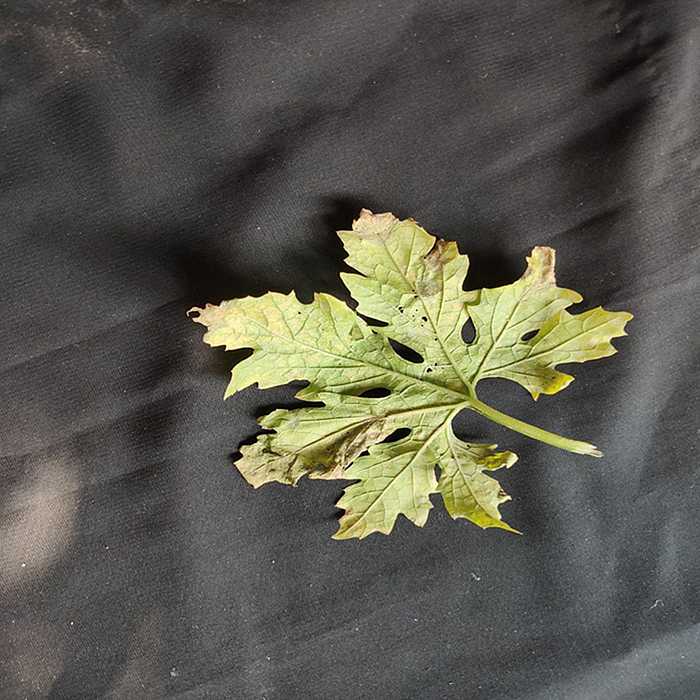
Plant: Bitter Gourd
Label: Fusarium wilt